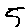
Label: 5